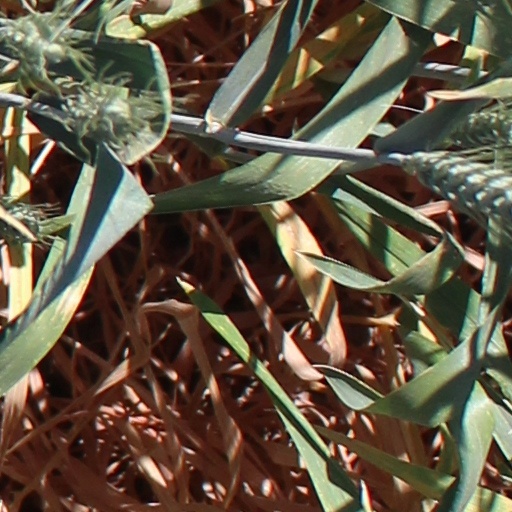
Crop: wheat